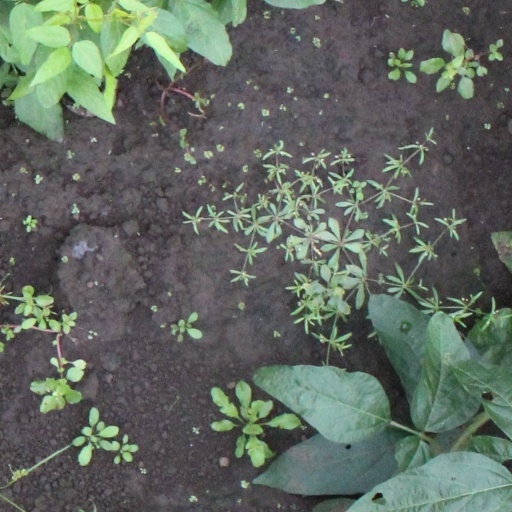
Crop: soybean